Paul Palaiologos Tagaris

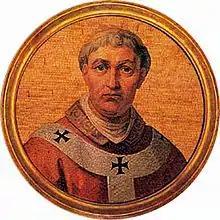
Pope Urban VI (modern painting, Basilica of Saint Paul Outside the Walls, Rome)

Reluctant to face the Patriarch's wrath, Paul once more decided to flee, and try his luck in Rome. Such a move would be highly unusual for an Orthodox priest, but may be explained, according to Nicol, by his family's links with pro-Catholic circles in the Byzantine capital: George Tagaris, his putative brother or father, was among those who supported the Union of the Churches and had received letters of encouragement from Pope Innocent VI. To avoid passing near Constantinople, Paul was forced to make a broad detour. He took a ship, probably from Trebizond, to the Crimea, where he presented the local governor of the Golden Horde with jewels from the treasure he had amassed. In exchange, he received an escort through the Horde lands (modern Ukraine) to the Kingdom of Hungary, and thence to Rome. There he secured an audience with Pope Urban VI, claiming to be the Orthodox Patriarch of Jerusalem. Paul presented himself to the Pope as a penitent, offered a confession, and embraced the Catholic faith. Impressed by Paul's humble demeanour, the Pope named him (in late 1379 or early 1380) to the titular post of Latin Patriarch of Constantinople, which had been vacant since September 1378, when its incumbent, Giacomo da Itri, had declared his allegiance to the Avignon anti-pope Clement VII. Urban also named Paul apostolic legate for all countries "east of Durazzo".